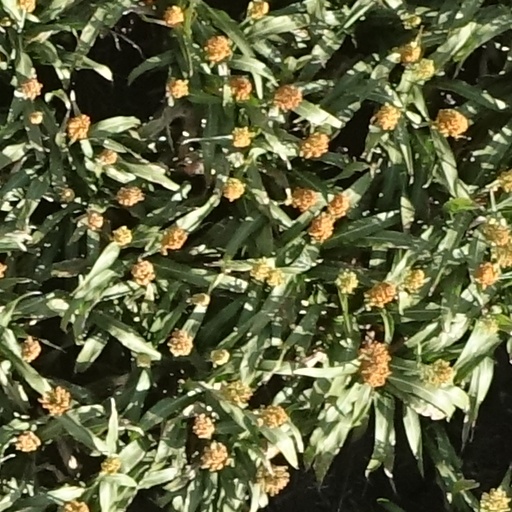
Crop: sorghum